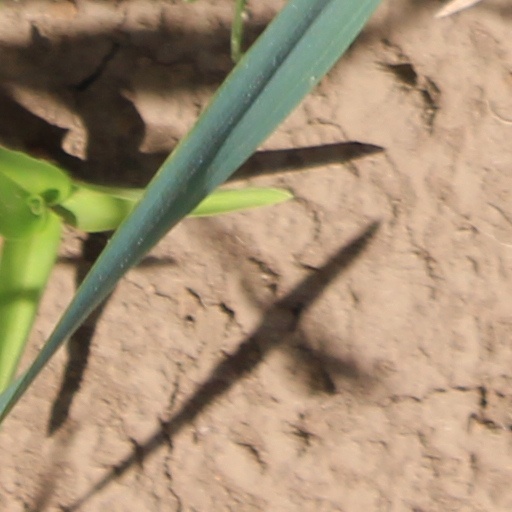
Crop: wheat